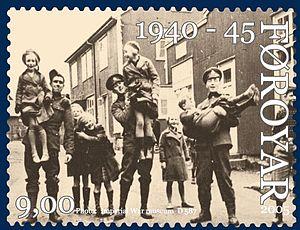
L’occupation britannique des îles Féroé durant la Seconde Guerre mondiale, également connue sous le nom d'« opération Valentine », a été mise en œuvre immédiatement après l'invasion allemande du Danemark et de la Norvège.